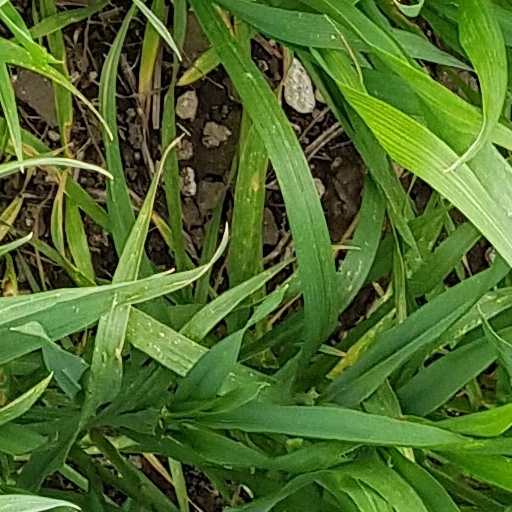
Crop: wheat